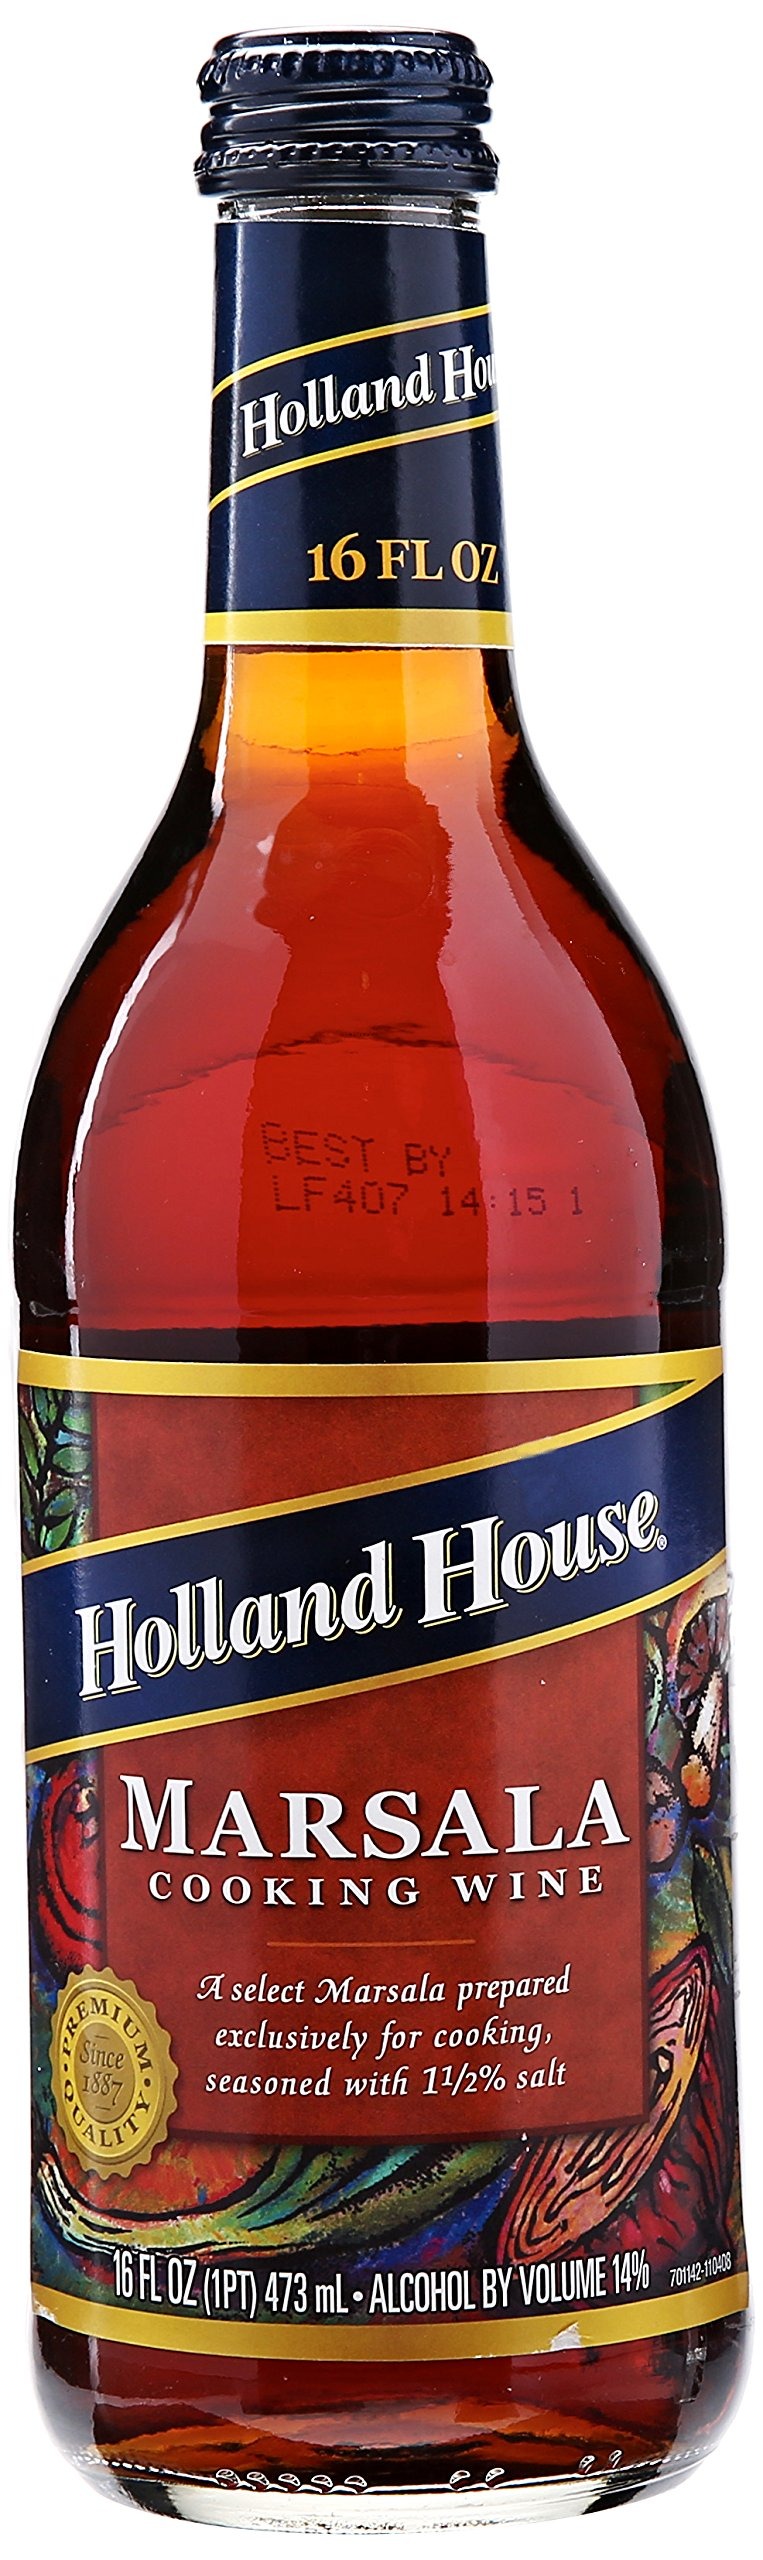
Item Name: Holland House Marsala Cooking Wine, 16 oz
Bullet Point: Cooking Wine
Value: 16.0
Unit: ounce

Price: 4.82